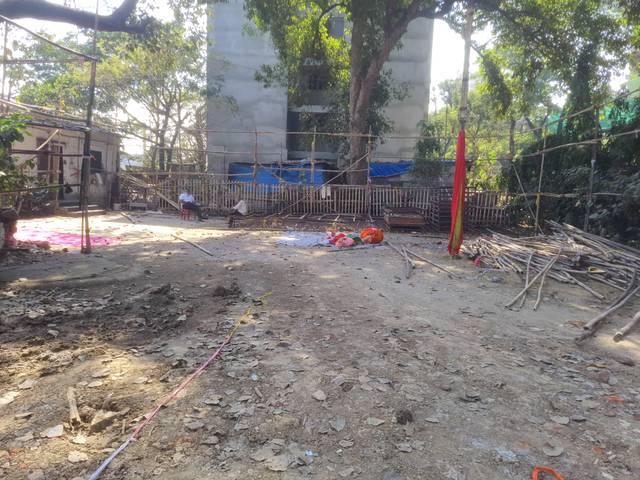
Region: India
Coordinates: 19.201, 72.851